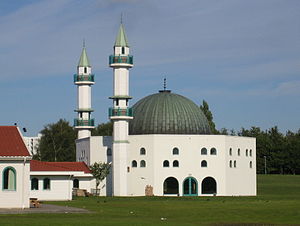
Malmø Moské
Malmö Moske
Malmø Moské er den næstældste moské opført i Sverige, en moské som servicerer omkring 55.000 muslimer i det omkringliggende opland. Bygningen påbegyndtes i april 1983 og stod færdig til den første fredagsbøn i 1984. I 2002 kom to minareter til. En stor del af centeret ødelagdes ved en brand i april 2003, men moskéen genopbyggedes på mindre end et år. Moskéen har været udsat for to attentater i 2005, hvor kun mindre skader opstod. Moskéens bygninger ejes af foreningen Islamic Center, en forening med økonomisk støtte fra Libyen, som købte bygningerne for lige godt 33,3 millioner svenske kronor i juli 2008.